Samgong bon-puri

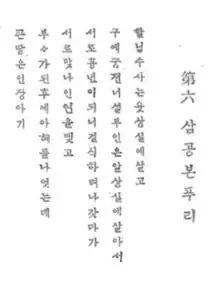
First six lines of the first known transcription of the "Samgong bon-puri", published in 1937.

The Samgong bon-puri is a Korean shamanic narrative recited in southern Jeju Island, associated with the goddess Samgong. It is among the most important of the twelve general "bon-puri", which are the narratives known by all Jeju shamans.